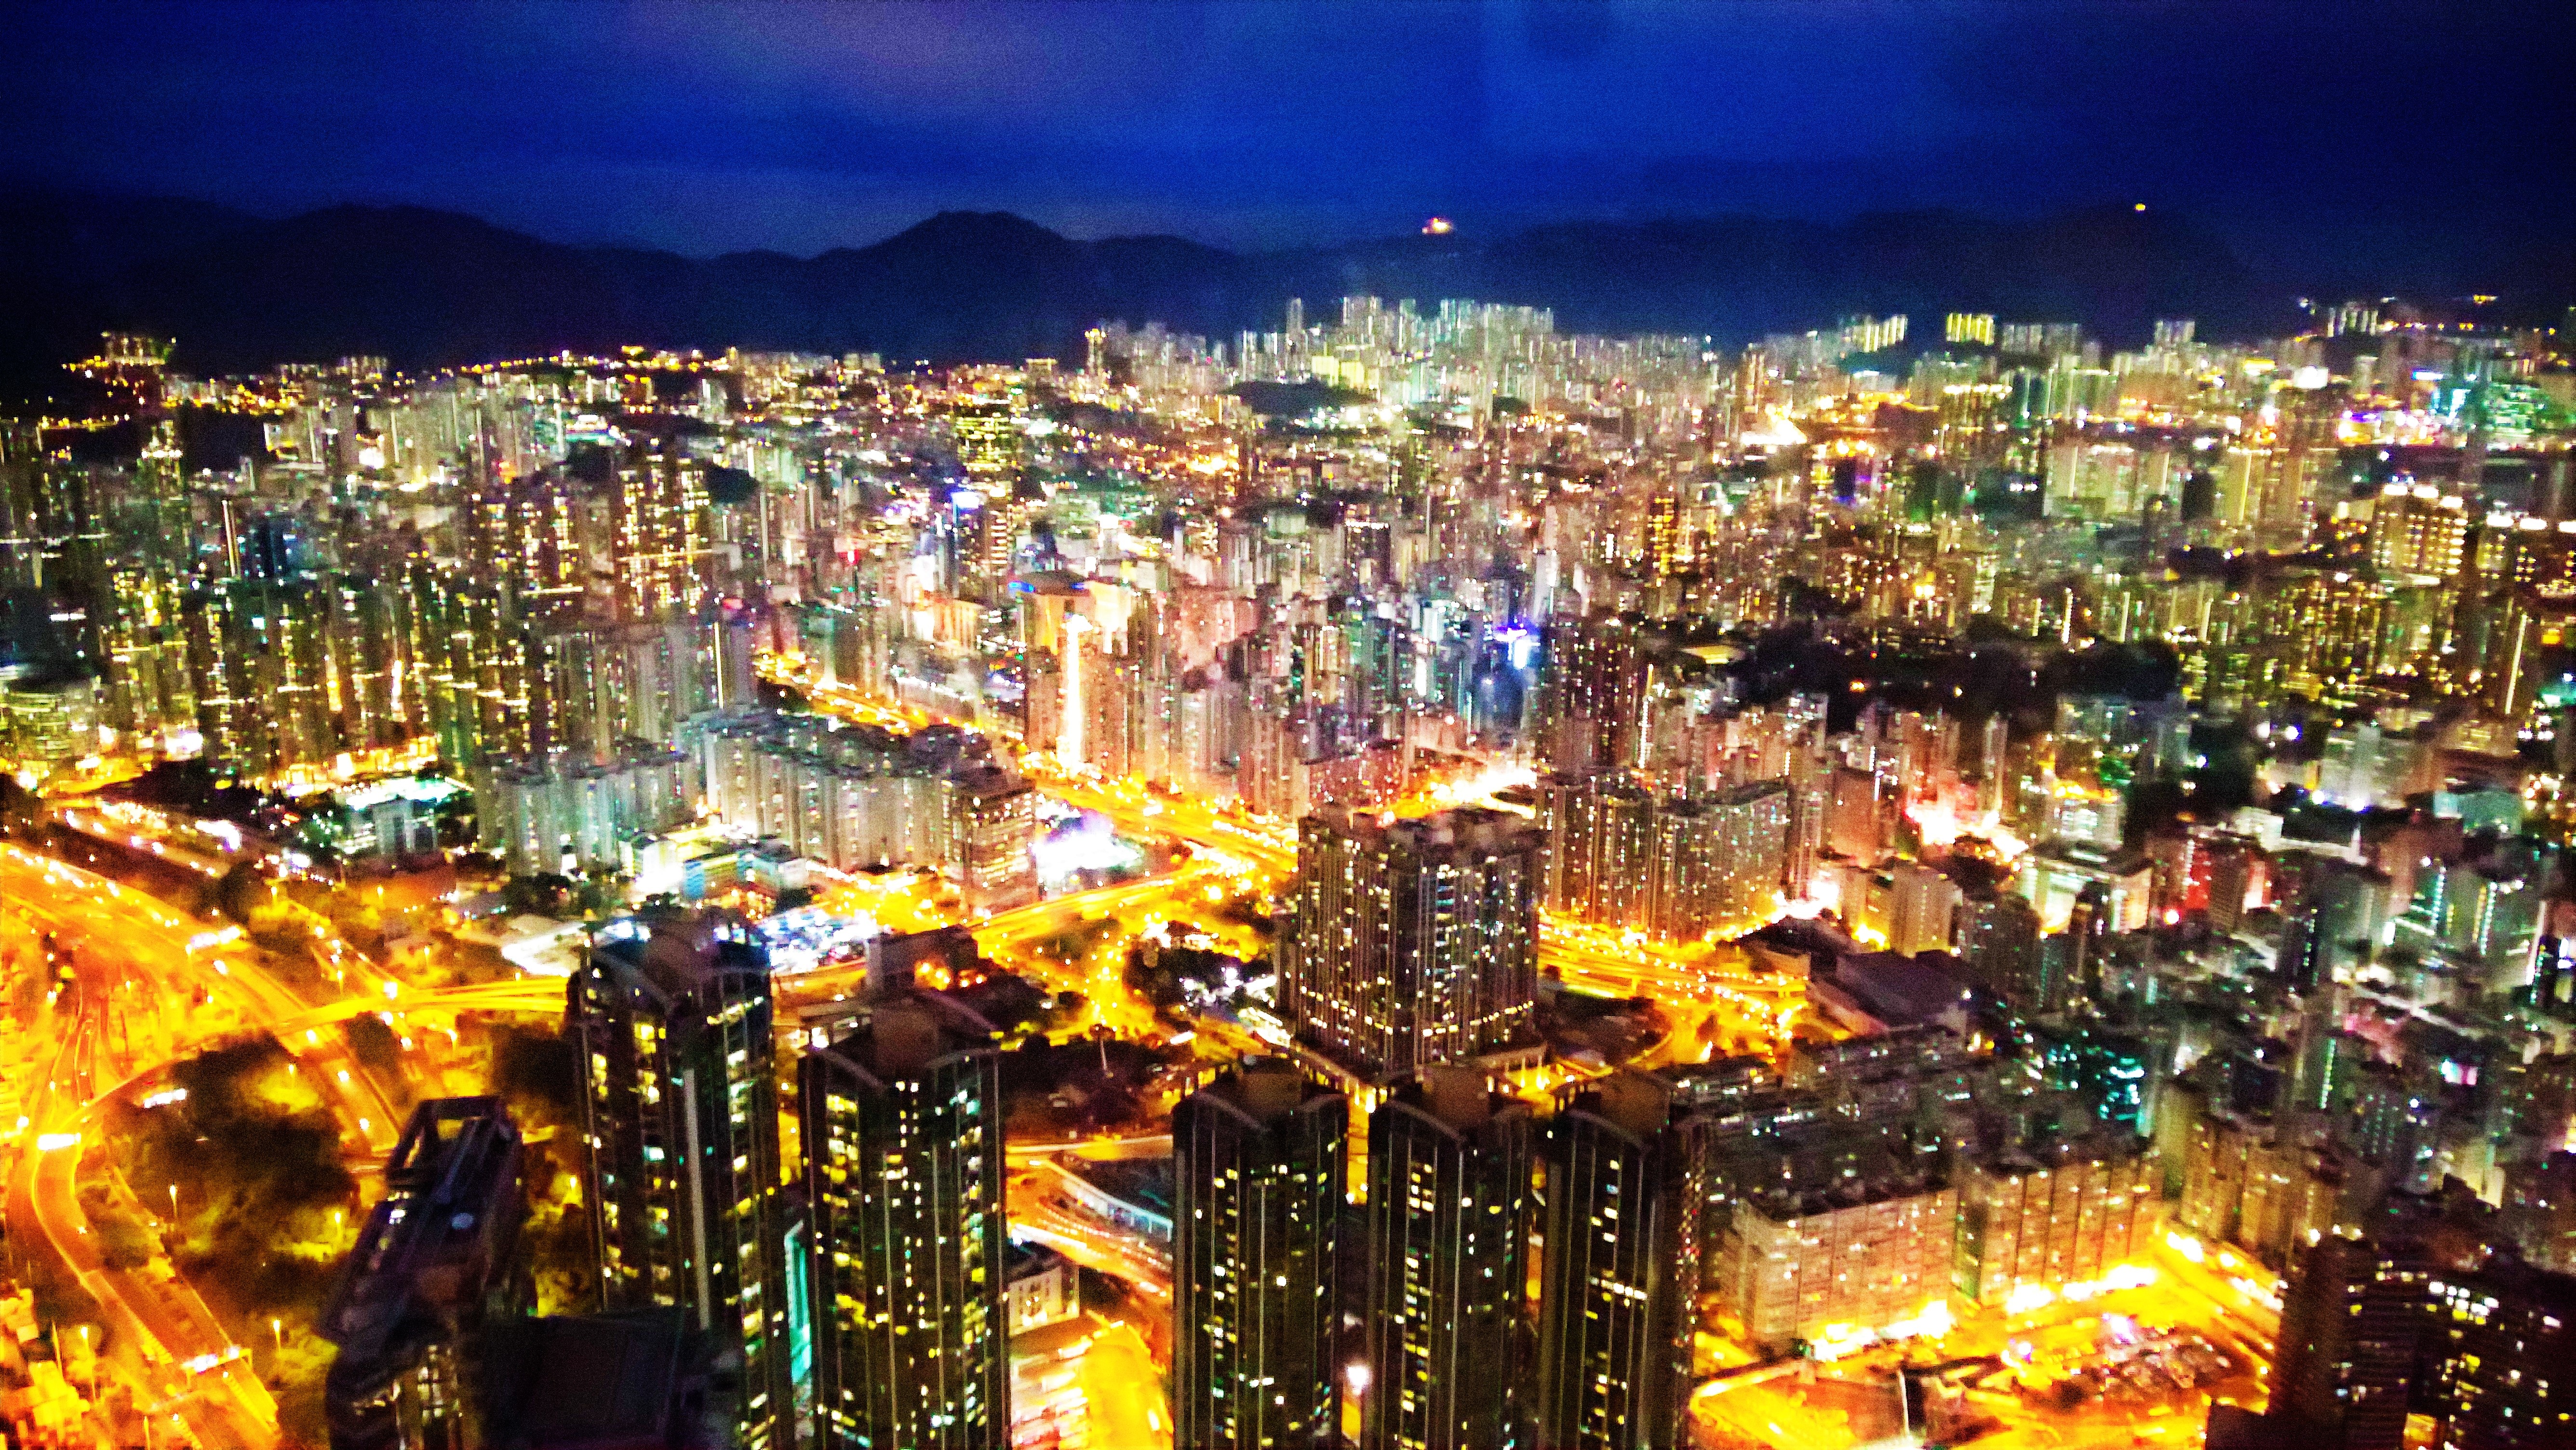
skyline, night, city, skyscraper, cityscape, downtown, metropolis, human settlement, metropolitan area